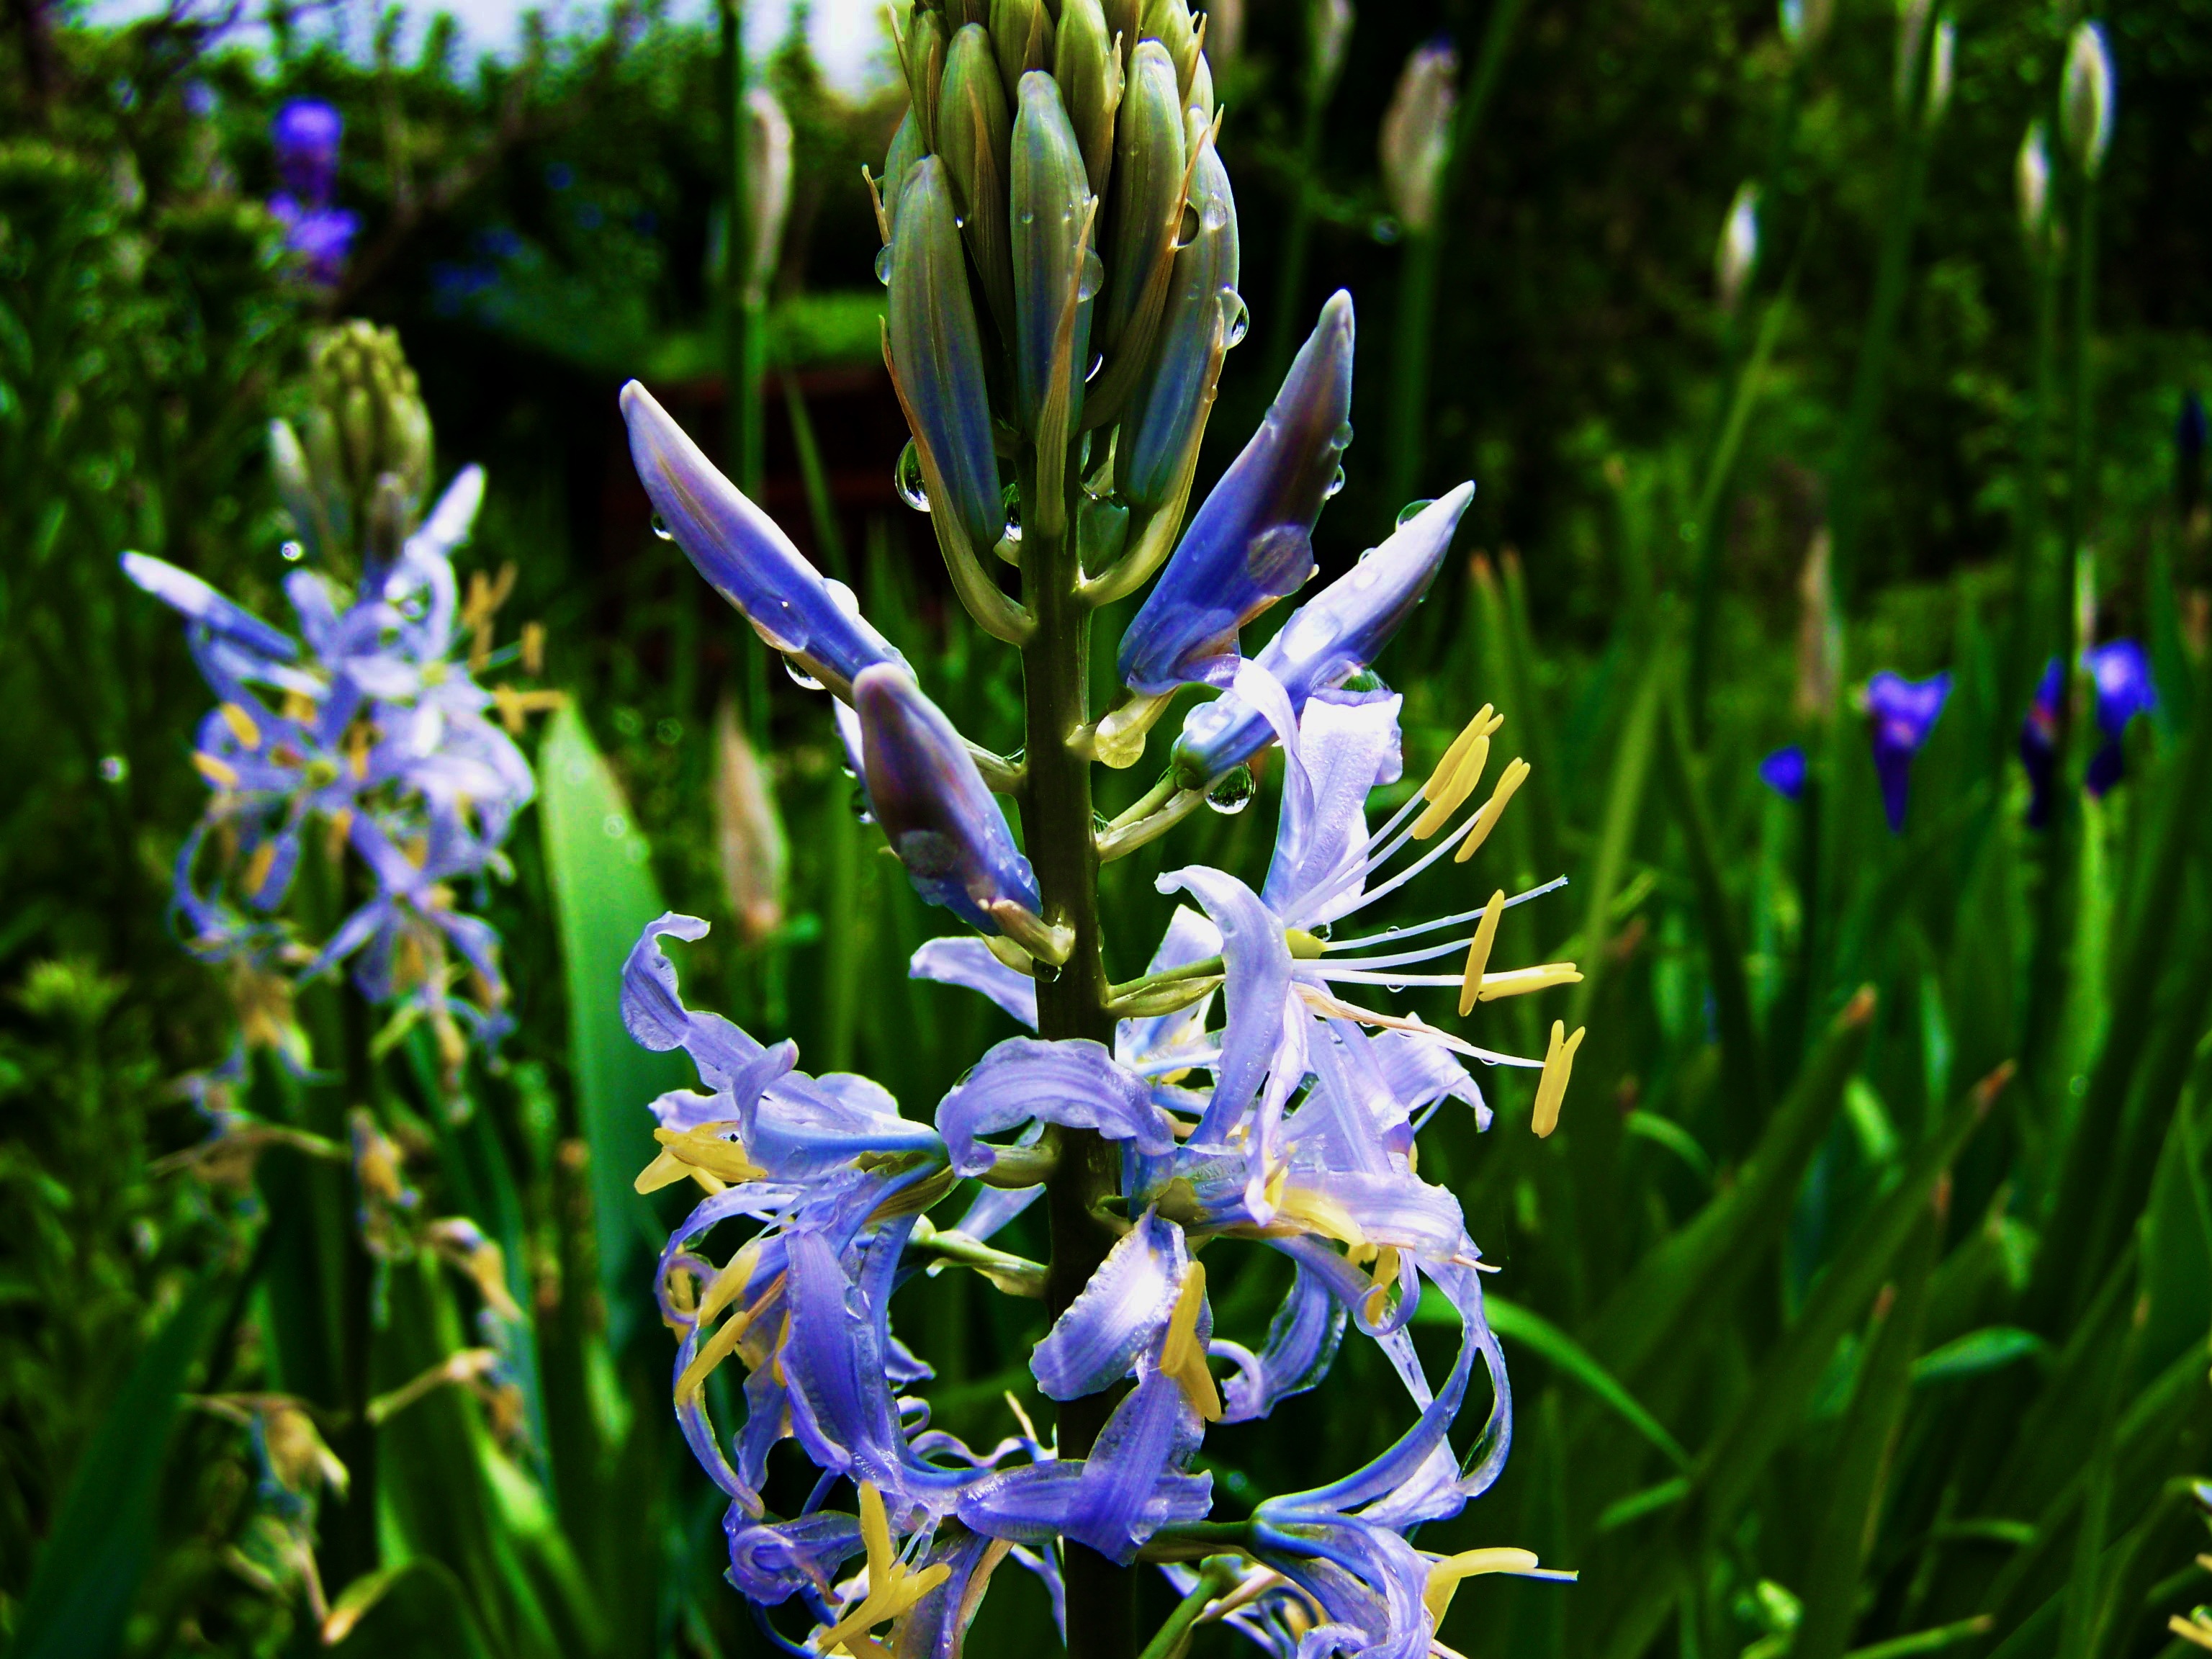
nature, forest, grass, plant, meadow, flower, green, herb, botany, garden, flora, wildflower, hyacinth, spring flower, scilla, macro photography, flowering plant, light blue flower, land plant, dactylorhiza praetermissa, india hyacinth